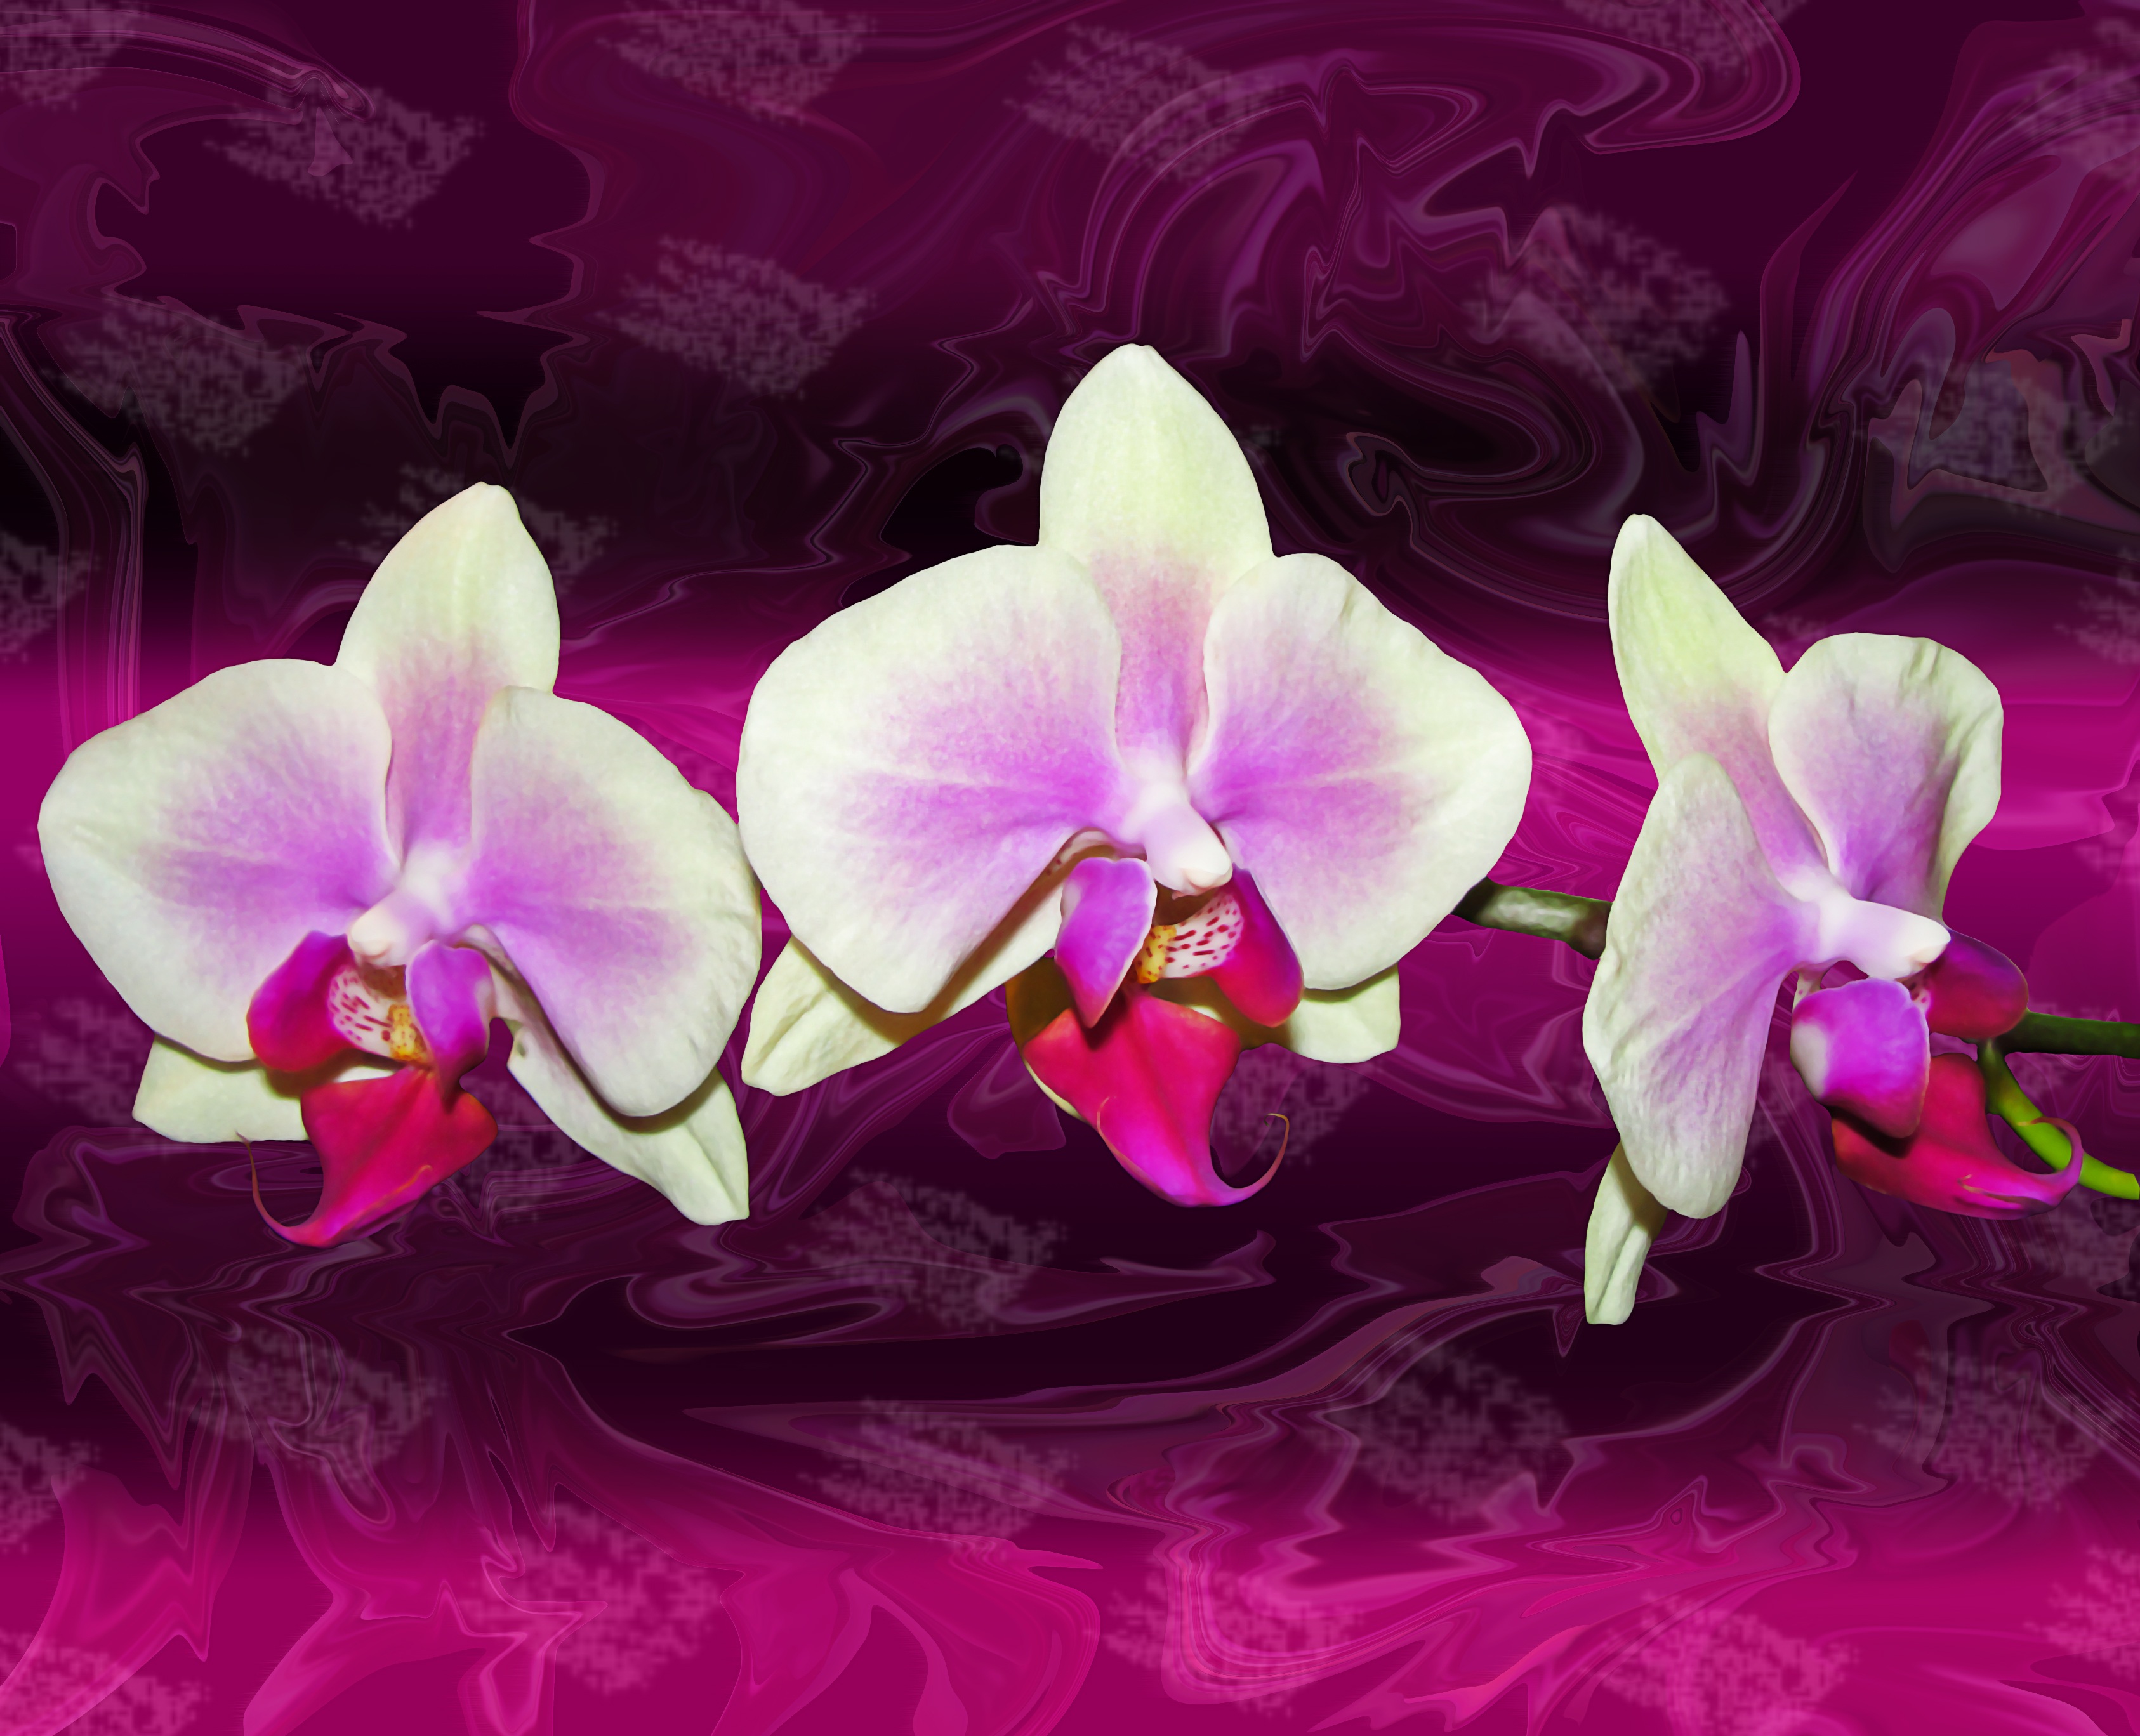
blossom, plant, texture, flower, purple, petal, pink, flora, orchid, composition, magenta, orchids, macro photography, flowering plant, abstract background, cattleya, land plant, moth orchid, cattleya labiata